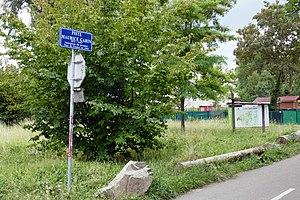
Piste cyclable Maurice Garin à Strasbourg
Maurice-François Garin, dit Maurice Garin, né le 3 mars 1871 à Arvier, commune italienne francophone de la Vallée d'Aoste et mort le 19 février 1957 à Lens, est un cycliste italien, naturalisé français en 1901.